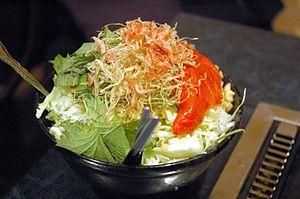
Le monjayaki, abrégé « monja », est un plat japonais typique de la région du Kantō en général et de Tokyo en particulier. C'est une variante de l'okonomiyaki.